Angelo Dibona

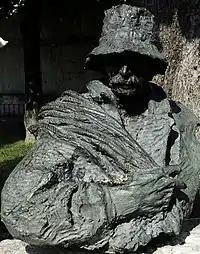
Bronze bust of Angelo Dibona on the main square of Cortina, the "Piazza Angelo Dibona". Sculpted by , 1976.

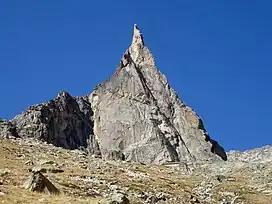
The Aiguille Dibona in France is named after Angelo Dibona.

Angelo Dibona (7 April 1879 – 21 April 1956, nickname: Pilato) was an Austro-Hungarian and Italian mountaineer. He is remembered as one of the great pioneers of climbing in the Dolomites and is responsible for many first ascents throughout the Alps. The Aiguille Dibona in France, the Campanile Dibona (Monte Cristallo) and the Dibona-Kante on the Cima Grande di Lavaredo (both in Italy) are named after him.